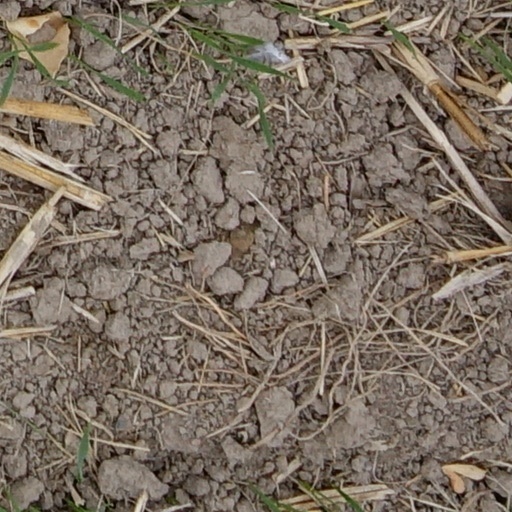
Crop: wheat